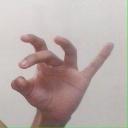
अक्षर: ओ